Sauromates IV

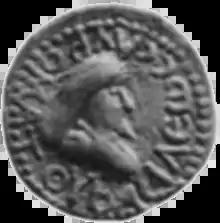
Coin of Sauromates IV, legend: BACILEΩC CAYΡOMATOY.

Sauromates IV (flourished 3rd century – died 276) was a Roman client king of the Bosporan Kingdom. Like the other late Bosporan kings, Sauromates IV is known only from coinage, which means his relationship to the other kings is unknown, as are details of his accession and reign. His coins are known only from 276, when he apparently co-ruled with Rhescuporis V and Teiranes. It is possible that he was a son of Rhescuporis V.